Grigorije Božović

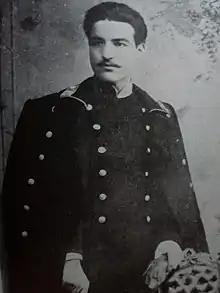
Bozhovich as a student at the Moscow Theological Academy

Grigorije Božović (15 November 1880 Pridvorica, Ottoman Empire – 4 January 1945 in Belgrade, Kingdom of Yugoslavia), was a writer, professor of the Prizren seminary, one of the leaders of the Serbian movement in Macedonia, primarily in the Bitola Committee of the Serbian Chetnik organization, and then a member of the People's Assembly in Skopje. He played a leading role in political and national affairs at a time when Old Serbia was in conflict with the Turks and Arnauts just before the Balkan Wars, and later as a politician.